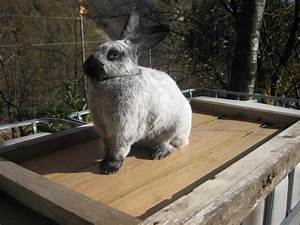
Label: cow